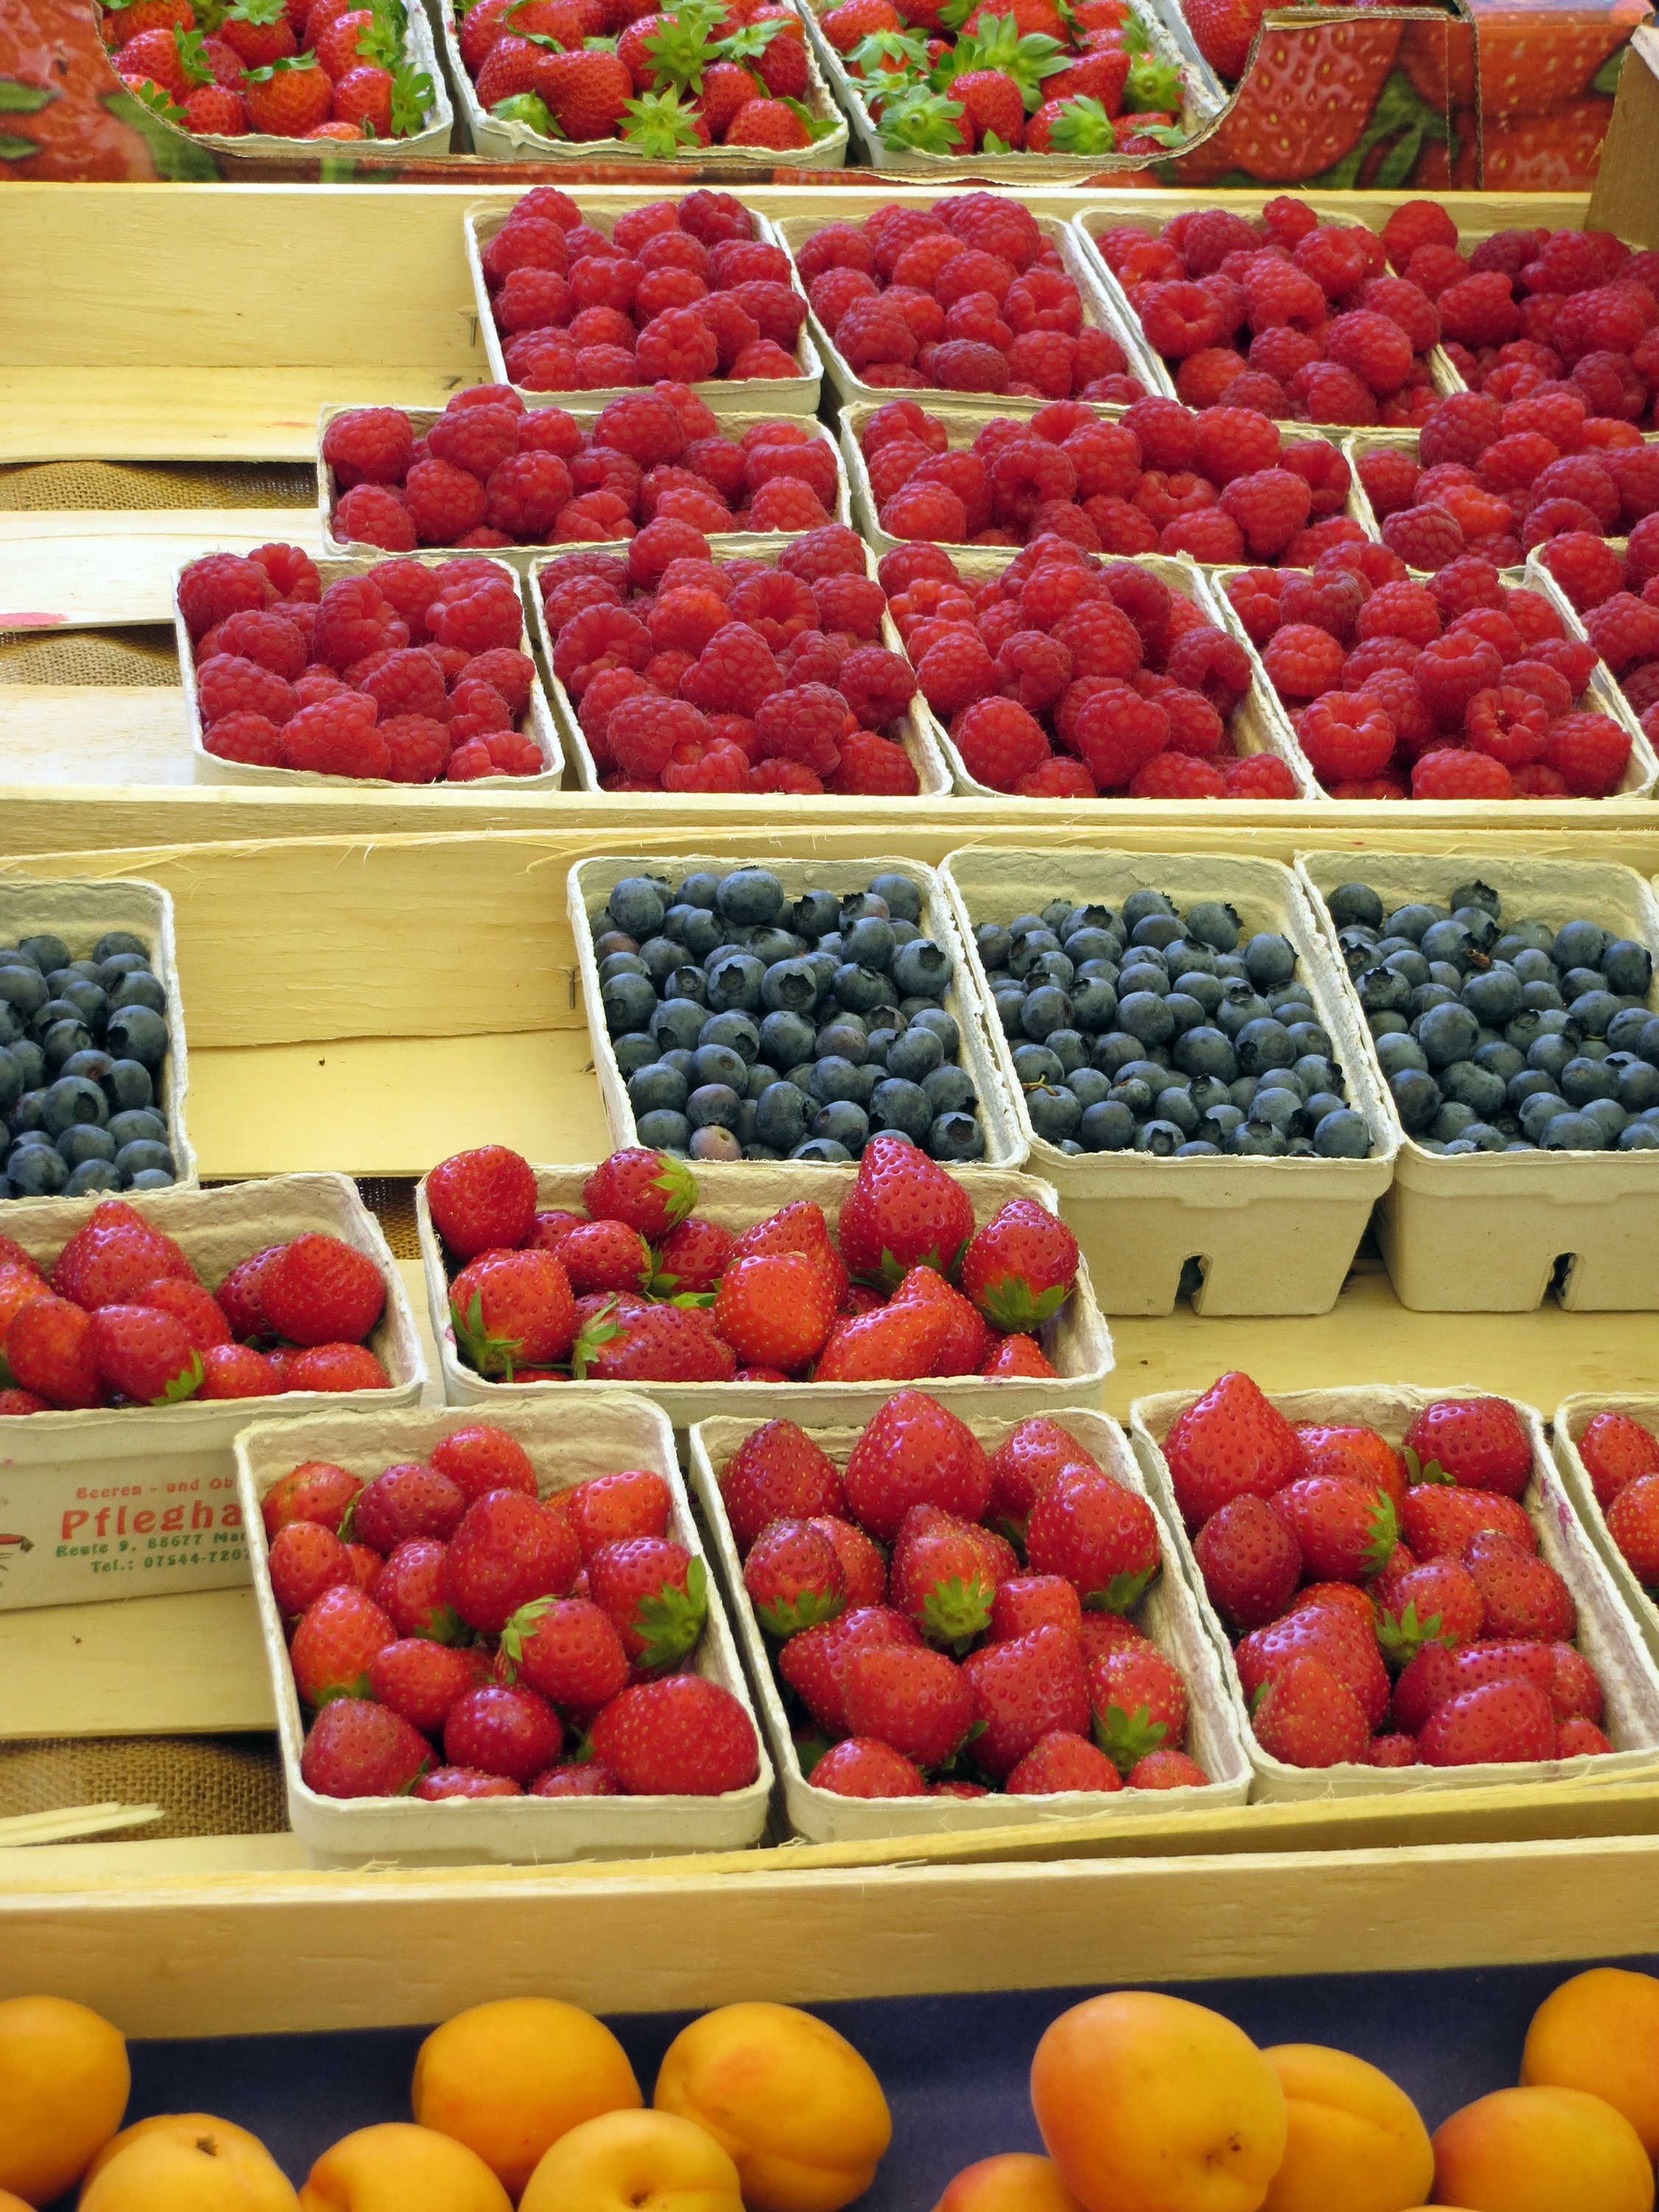
plant, fruit, food, produce, market, marketplace, strawberry, public space, berries, display, blueberries, raspberries, fruits, buy, baskets, strawberries, flowering plant, local food, land plant, greengrocer